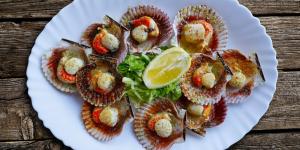
como hacer zamburinas a la plancha